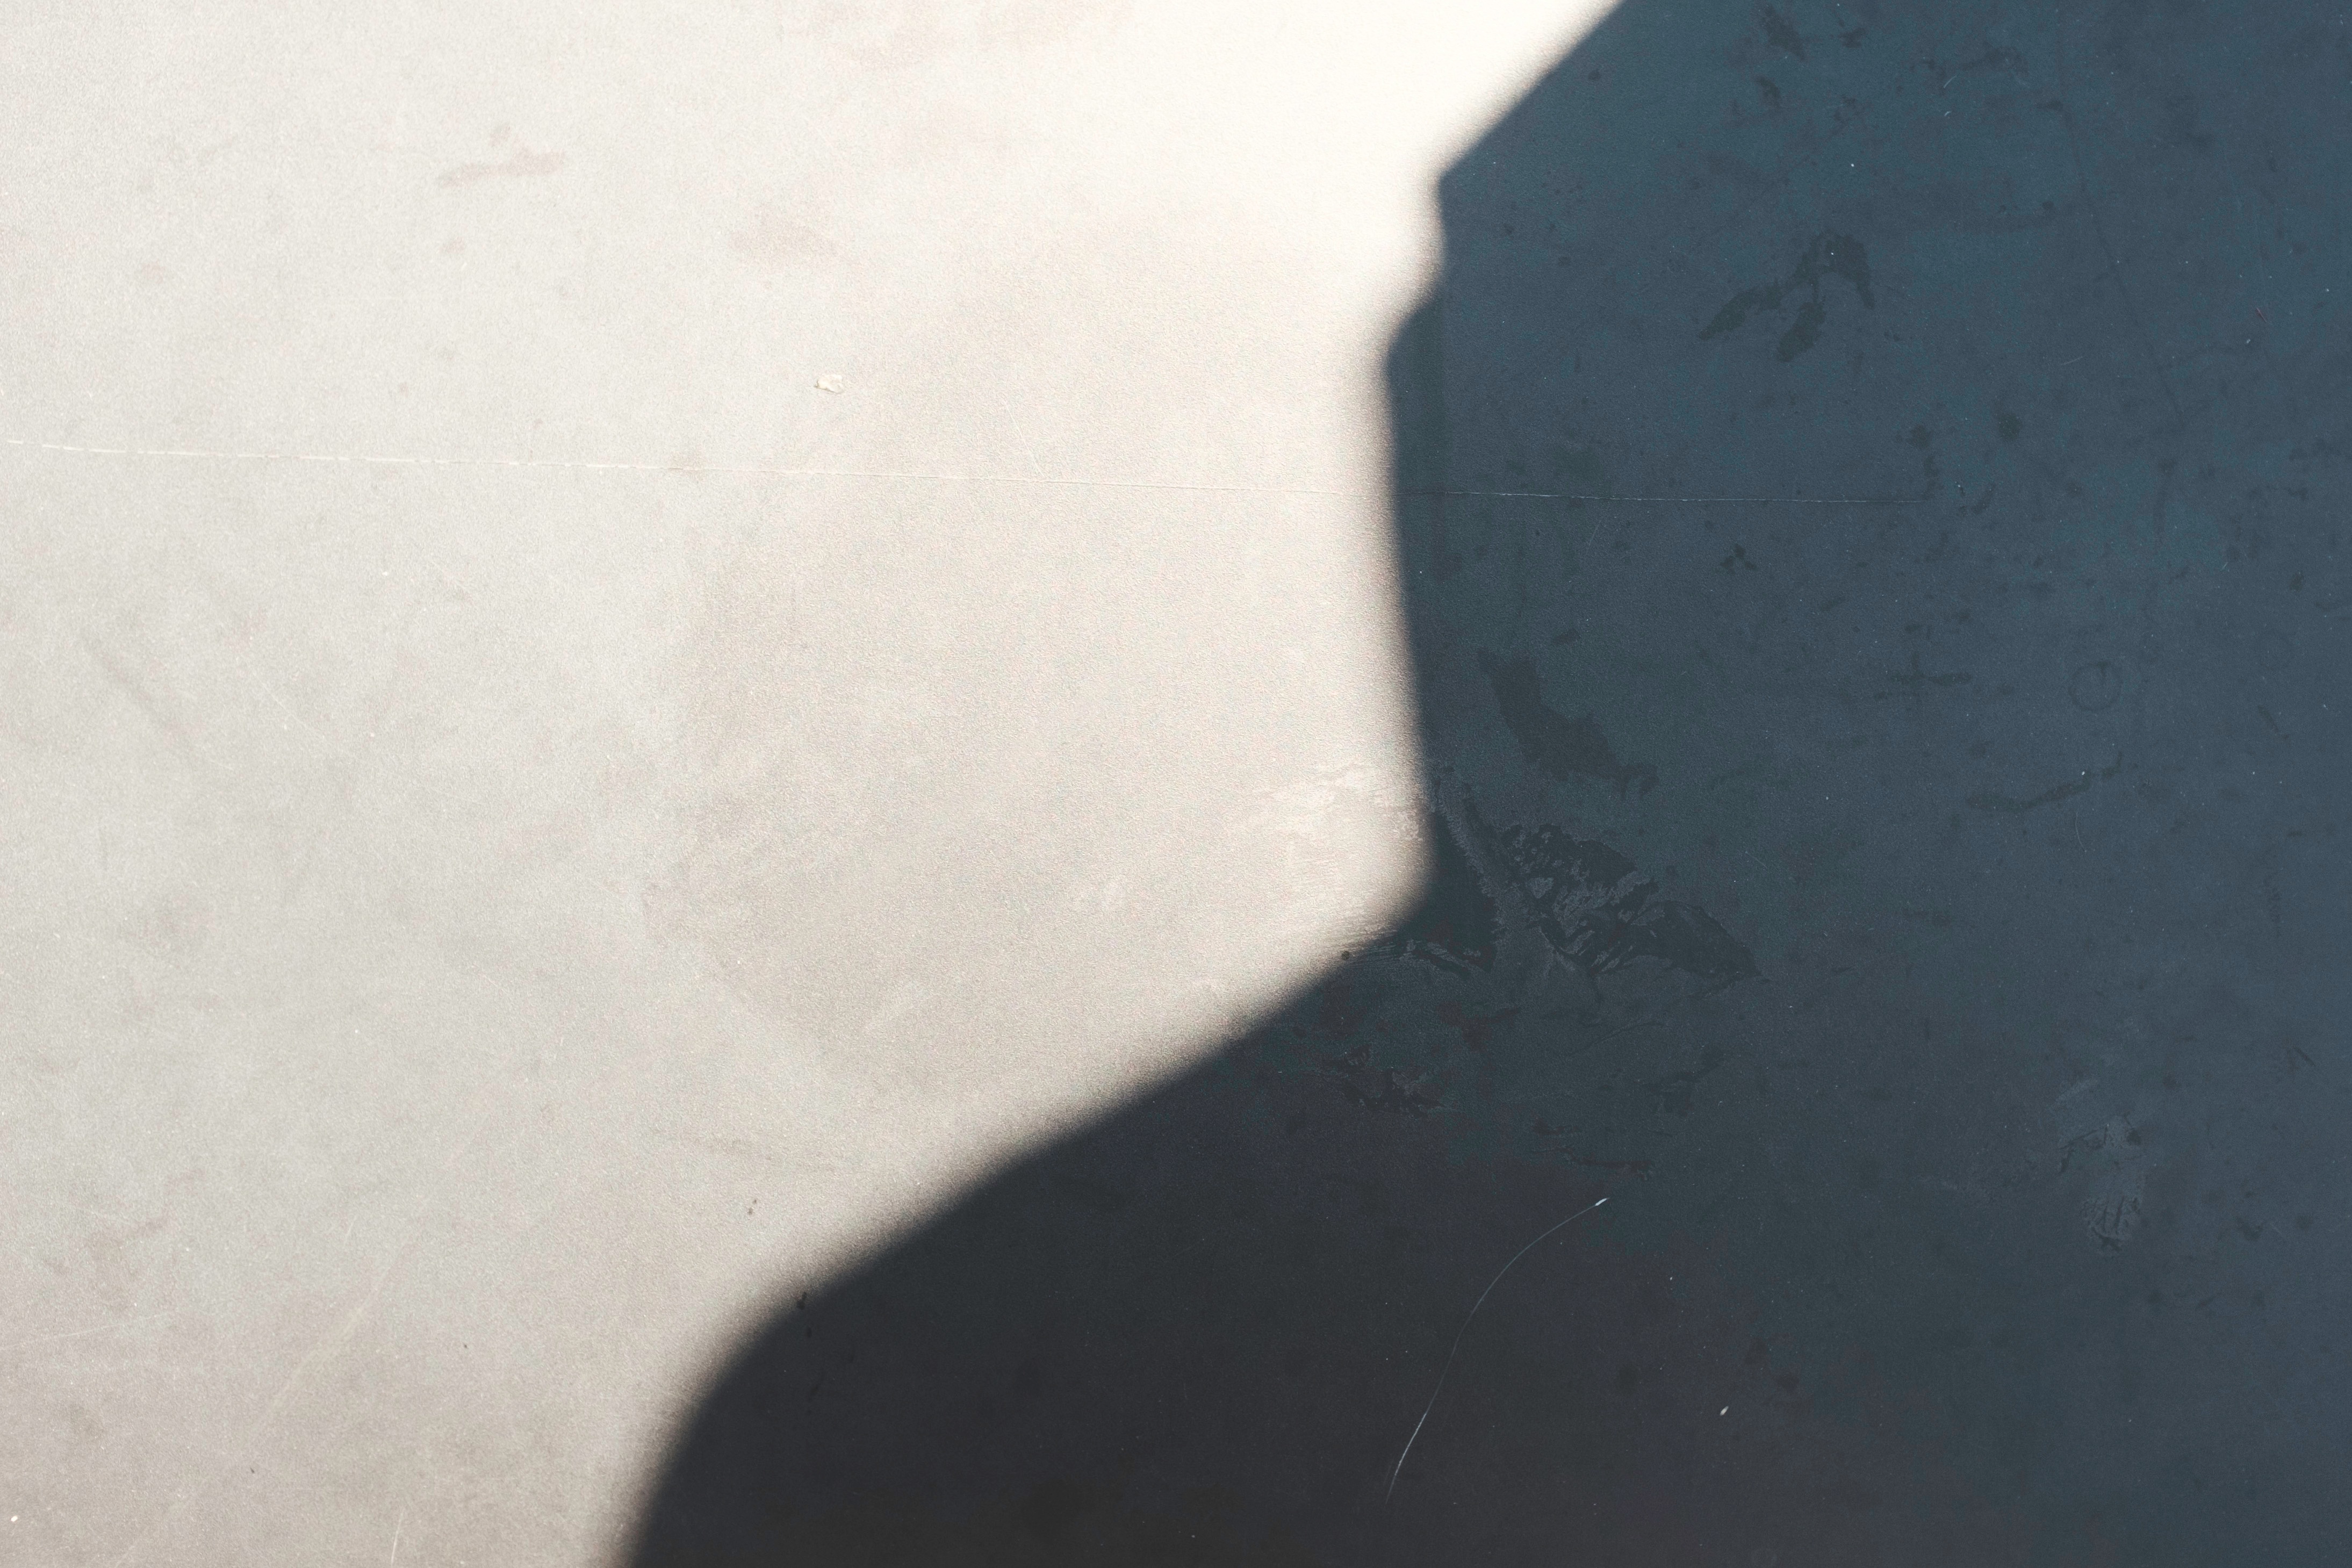
snow, white, floor, ice, black, plaster